Pehr Evind Svinhufvud

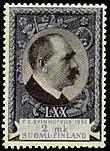
Svinhufvud postage stamp from 1931.

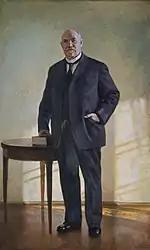
Portrait by Eero Järnefelt in 1933

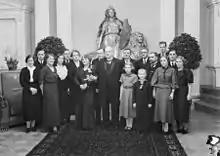
Svinhufvud with his family on his 75th birthday in 1936

In 1925 he was the presidential candidate for the conservative "Kokoomus" party, but was not elected. After the emergence of the anti-communist Lapua Movement, President Relander appointed him as Prime Minister of Finland on the Lapua Movement's insistence. Svinhufvud was elected president in 1931, and appointed Mannerheim as Chairman of the Defence Council, not least of all as an answer to the Lapua Movement's fear of having fought the Civil War in vain.